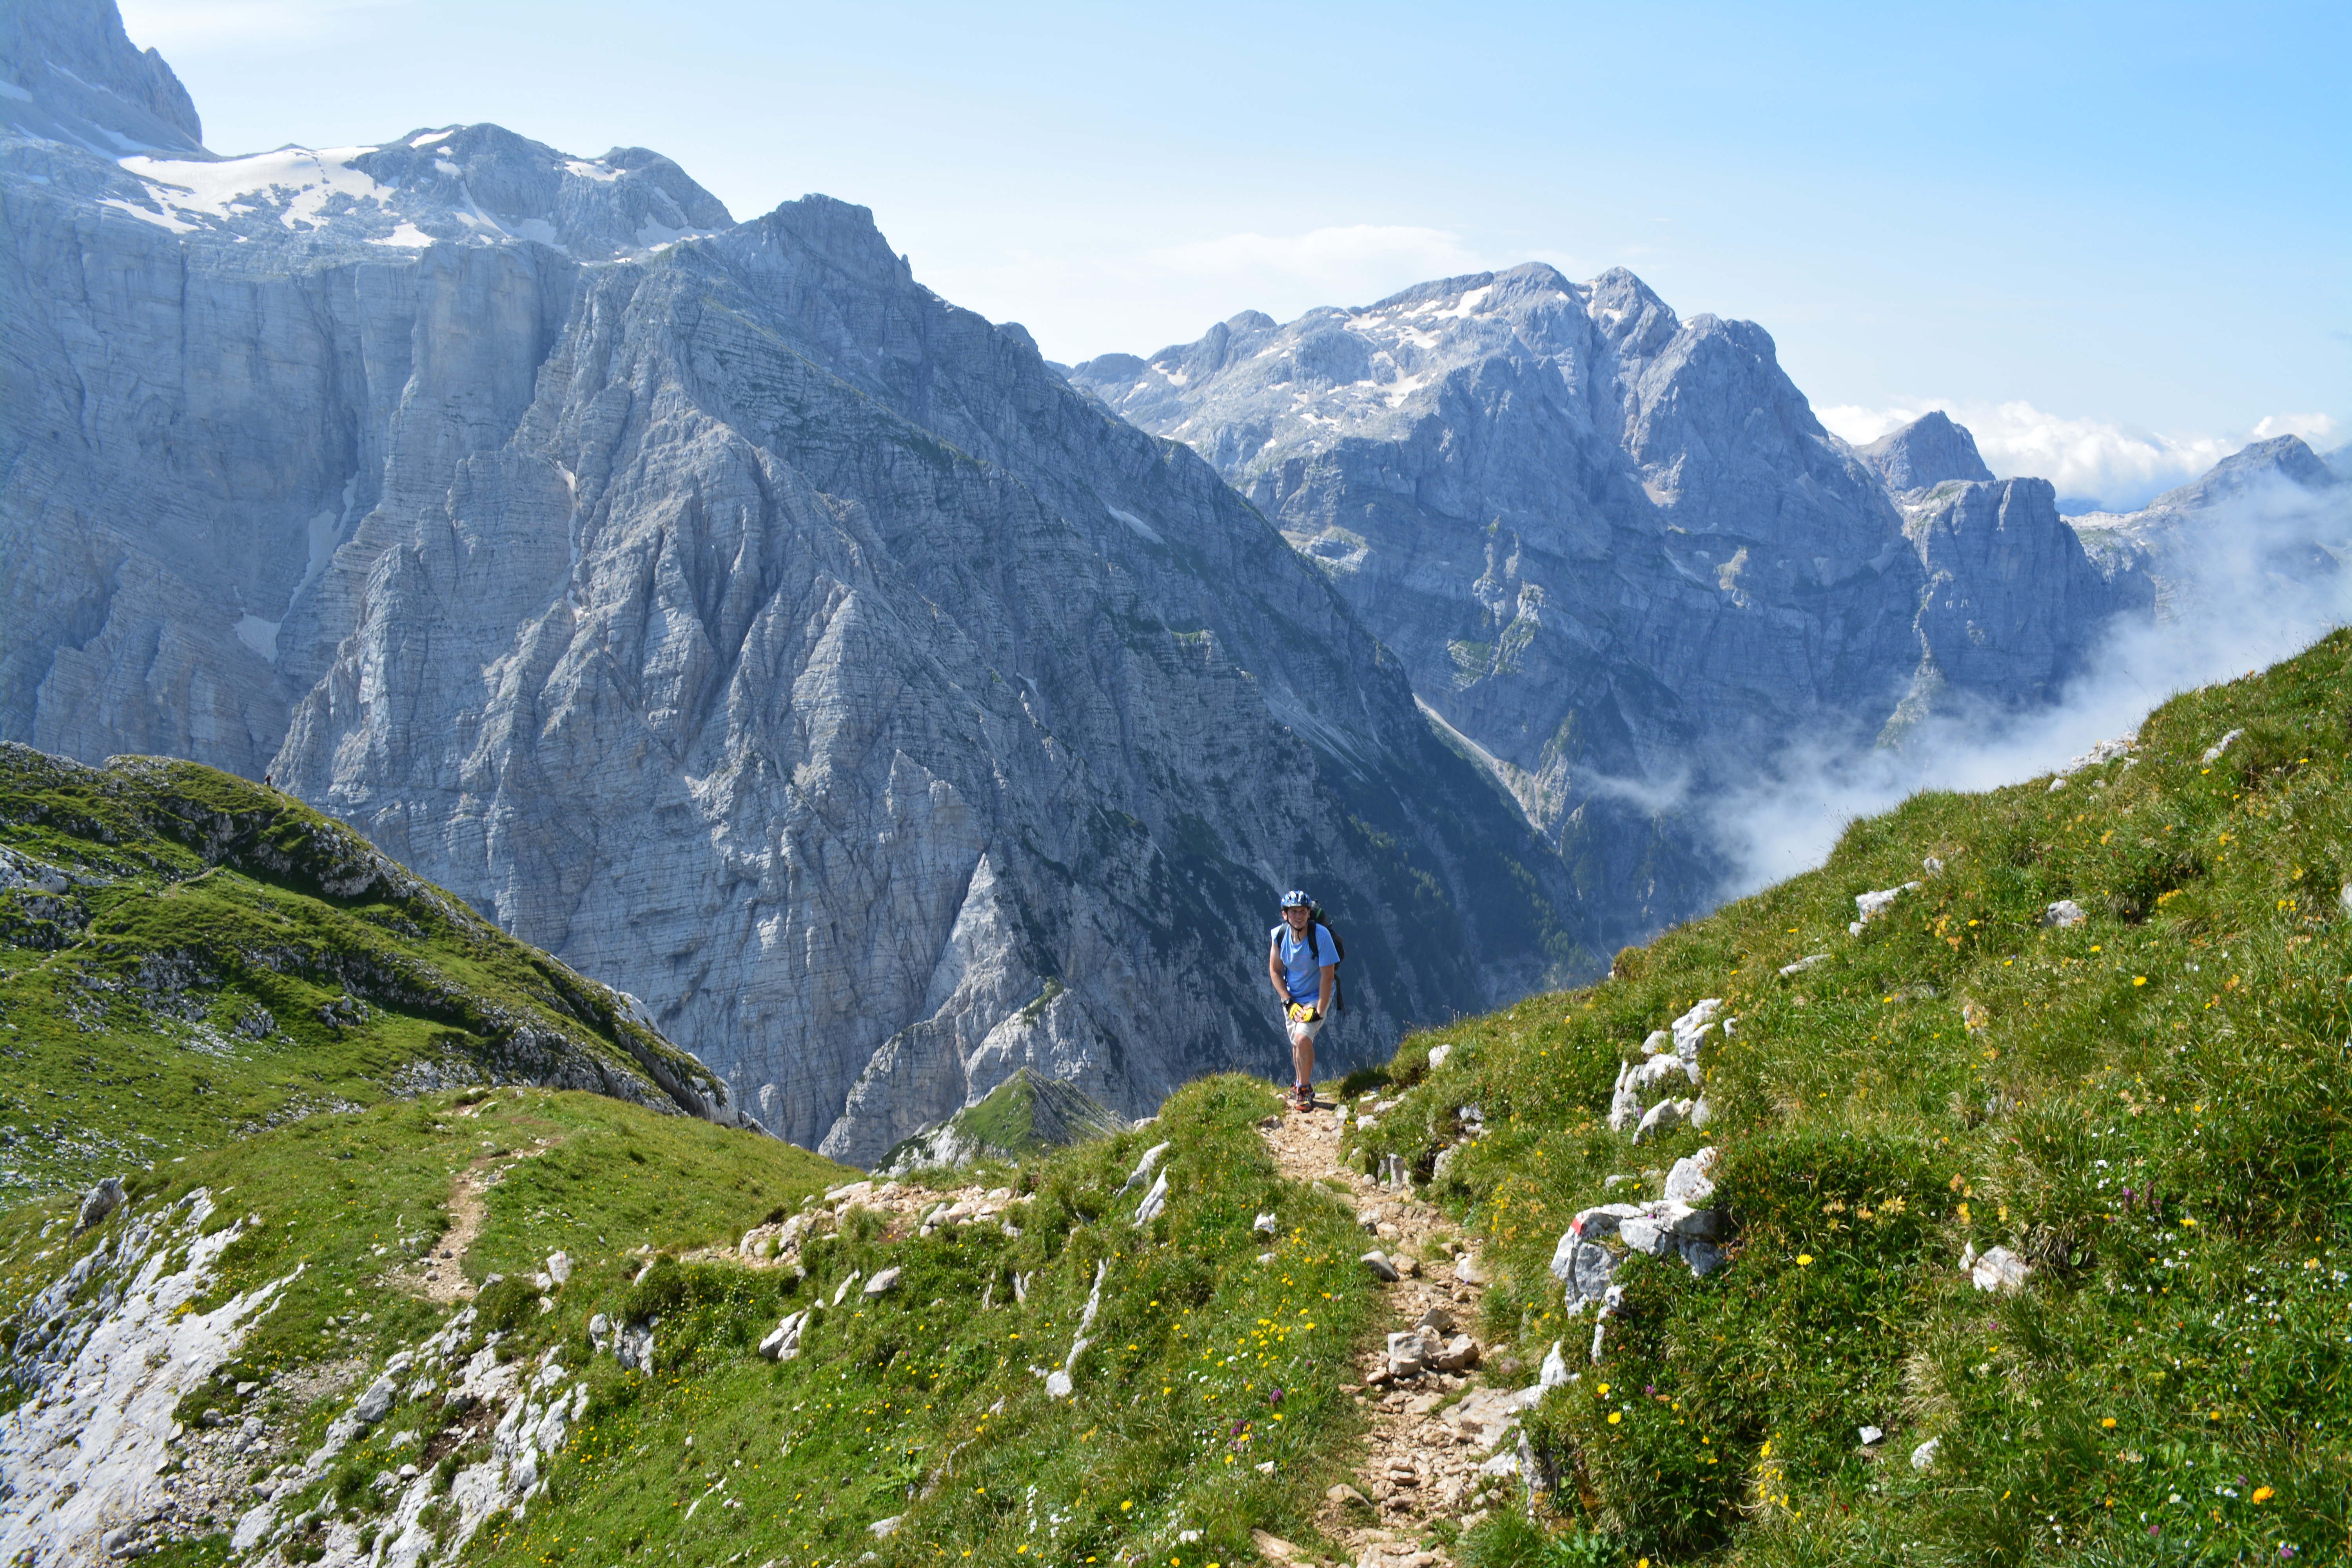
landscape, nature, forest, outdoor, rock, horizon, wilderness, walking, mountain, sky, hiking, trail, hill, adventure, peak, valley, mountain range, summer, travel, blue, fjord, freedom, mountain top, ridge, mountain landscape, clouds, sports, alps, backpacking, plateau, fell, cirque, top, sky clouds, landform, nature landscape, mountain pass, geographical feature, mountainous landforms, treaking